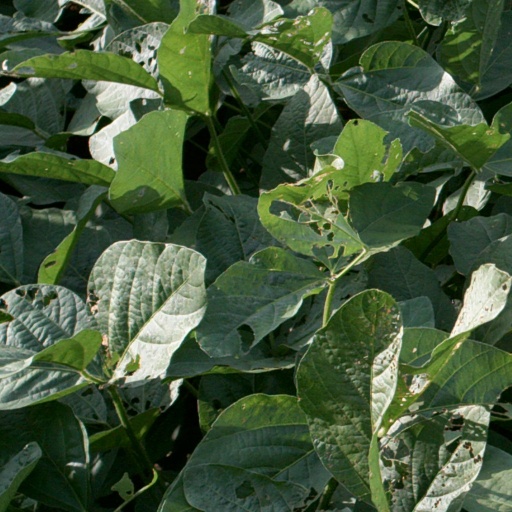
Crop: soybean